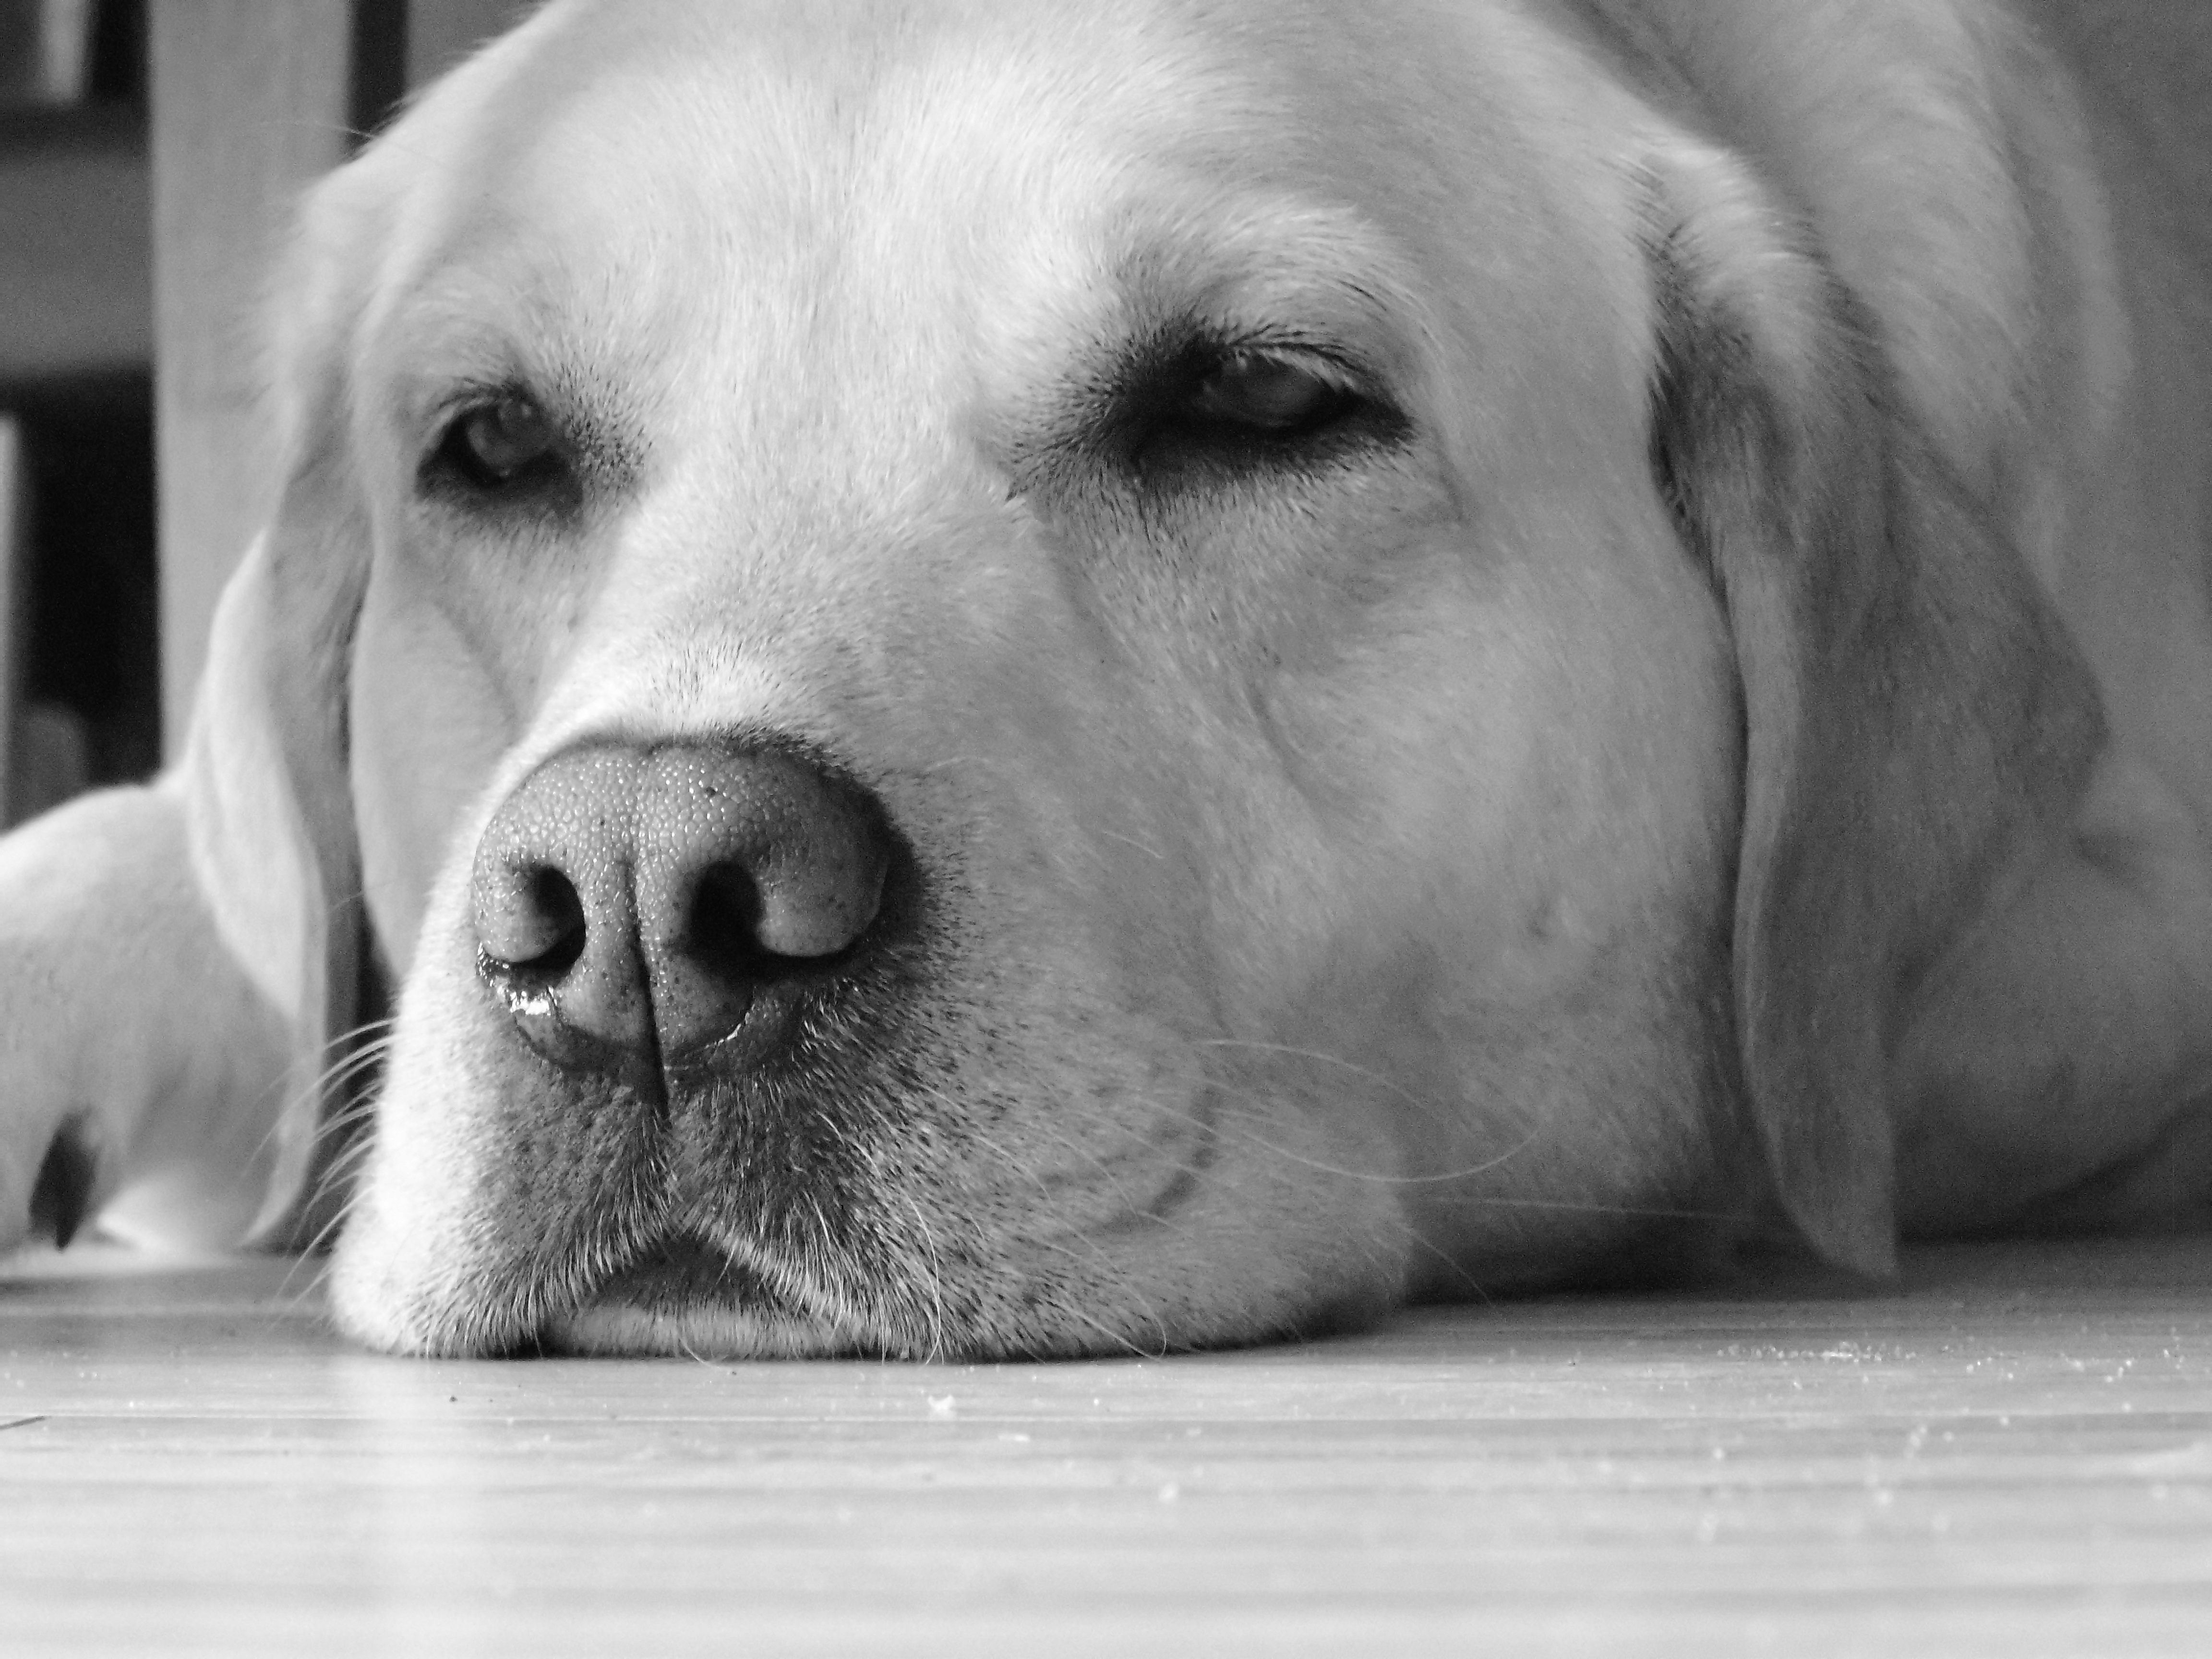
black and white, white, puppy, dog, animal, mammal, black, monochrome, nose, snout, vertebrate, labrador retriever, labrador, retriever, monochrome photography, dog like mammal